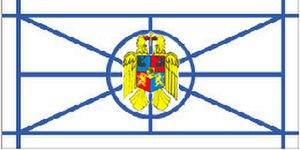
Drapeau (non-officiel) des Valaques de Serbie